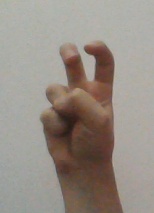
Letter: toot